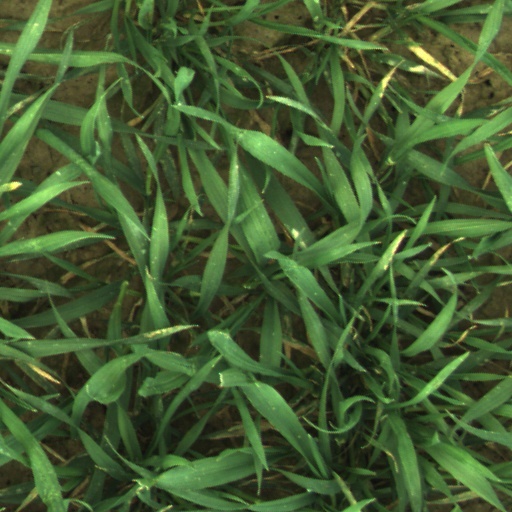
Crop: wheat